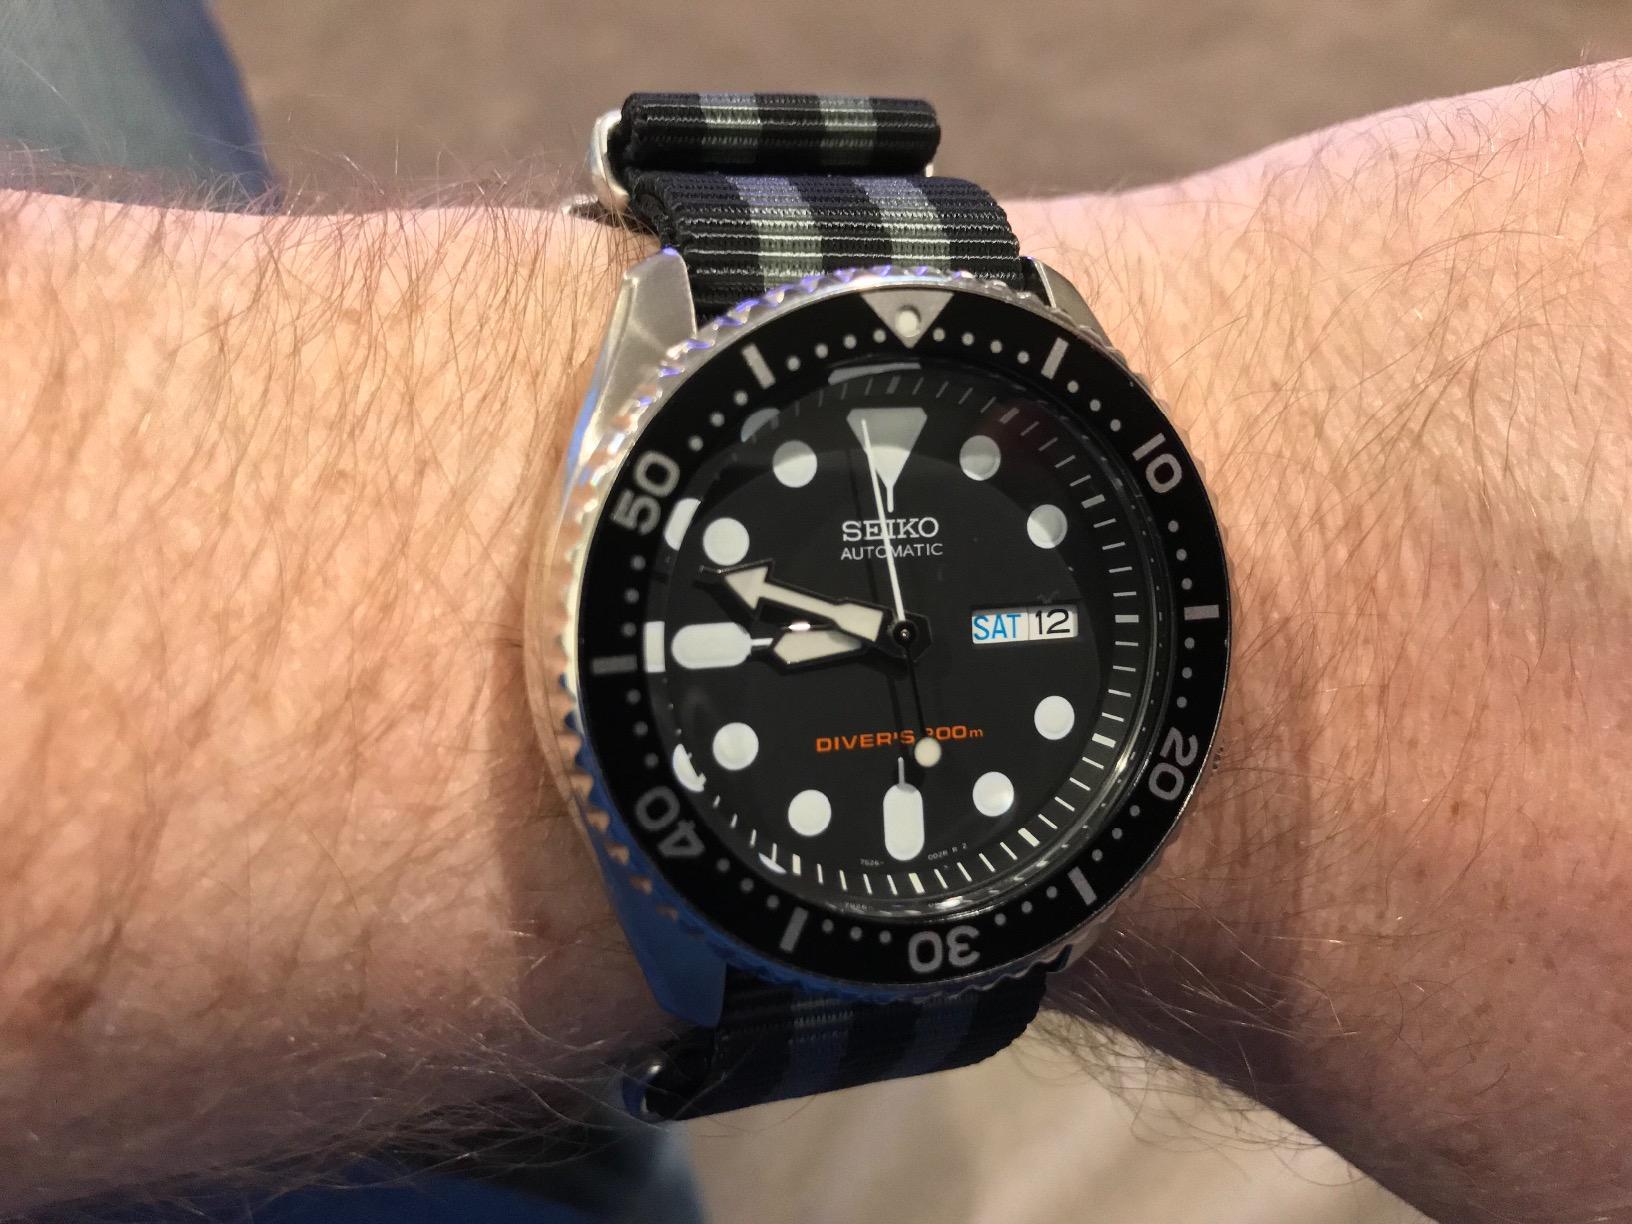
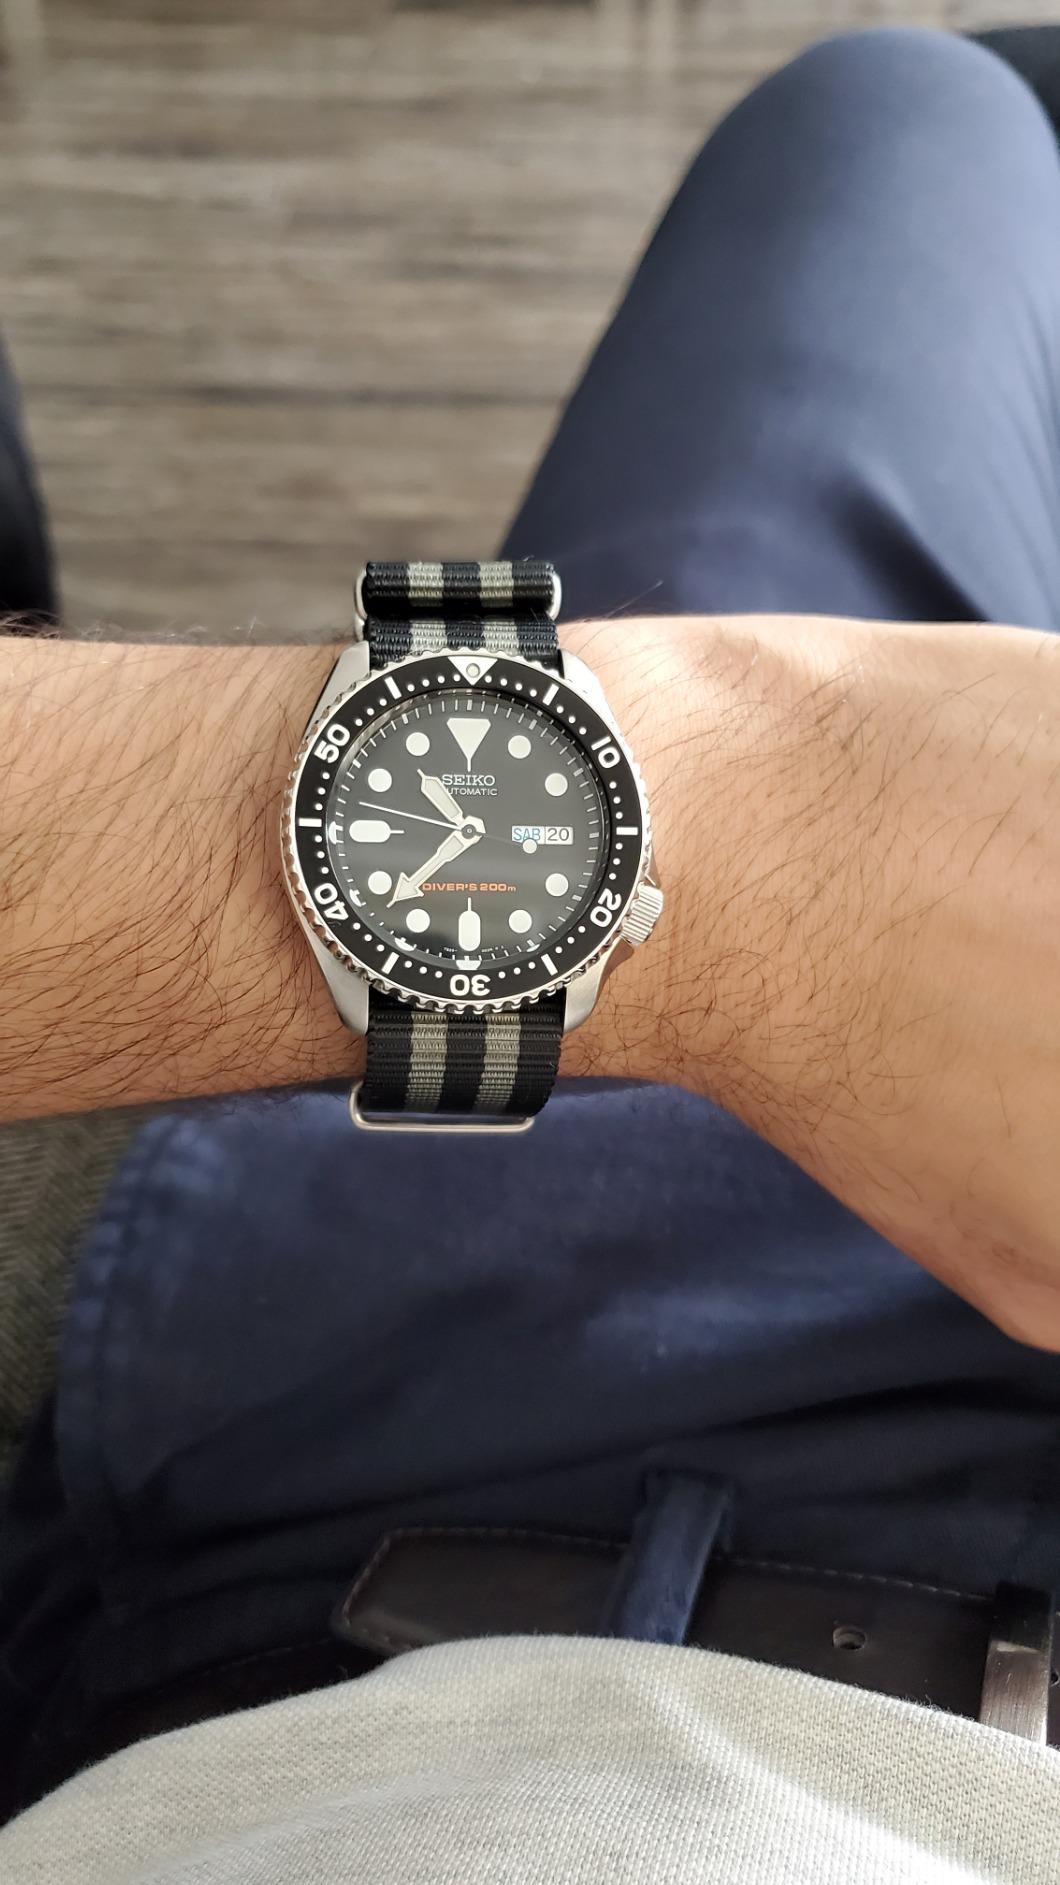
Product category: accessories_watch
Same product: yes